Infinite Storm

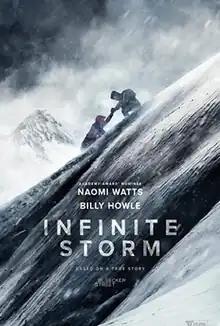
Theatrical release poster

Infinite Storm is a 2022 American drama adventure film directed by Małgorzata Szumowska, co-directed by Michał Englert, and with a screenplay by Josh Rollins, based on the article "High Places: Footprints in the Snow Lead to an Emotional Rescue" by Ty Gagne. The film stars Naomi Watts, Billy Howle, Denis O'Hare, Parker Sawyers and Eliot Sumner.